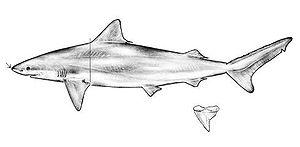
Le Requin nez noir est une espèce de requins appartenant à la famille des Carcharhinidae. Il est commun dans les eaux tropicales et subtropicales de l'Ouest de l'océan Atlantique. Cette espèce vit généralement dans les eaux côtières dans les herbiers marins et les habitats de sable et de graviers, les adultes préférant des eaux plus profondes que les jeunes. Ce requin mesure généralement au moins 1,3 m de long. Il a une forme élancée avec un long museau arrondi, de grands yeux et une première nageoire dorsale courte. Son nom commun provient de la marque noire visible à l'extrémité de son museau, bien qu'elle soit parfois difficile à distinguer chez les individus les plus âgés.